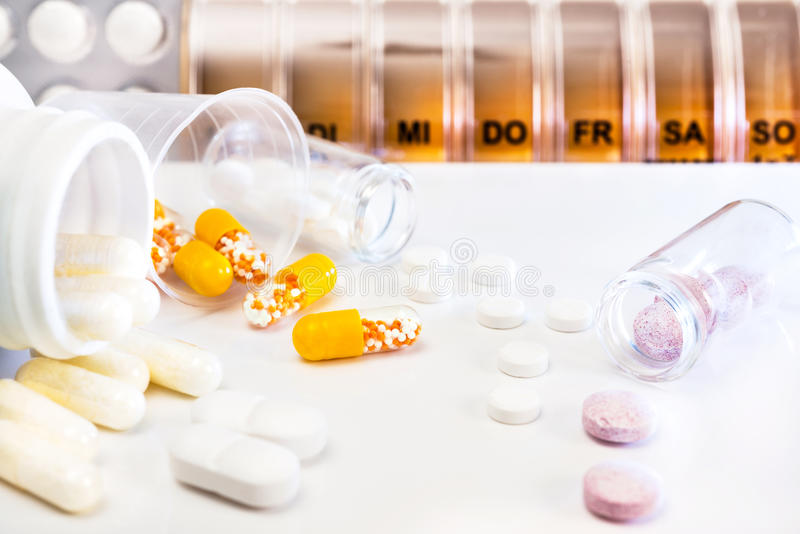
Label: plastic